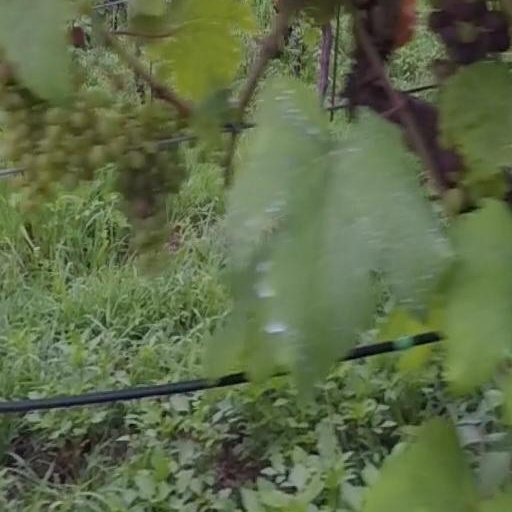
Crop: grape